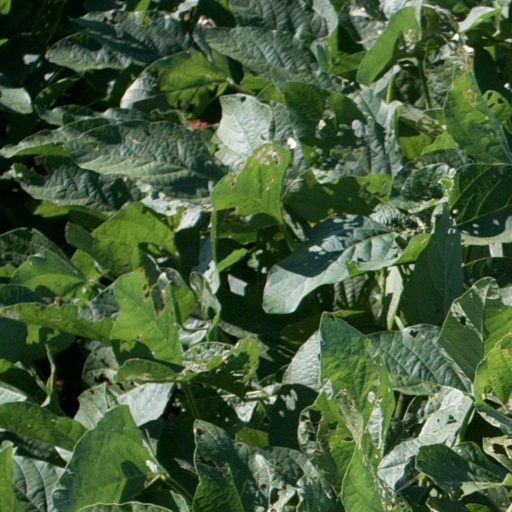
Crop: soybean